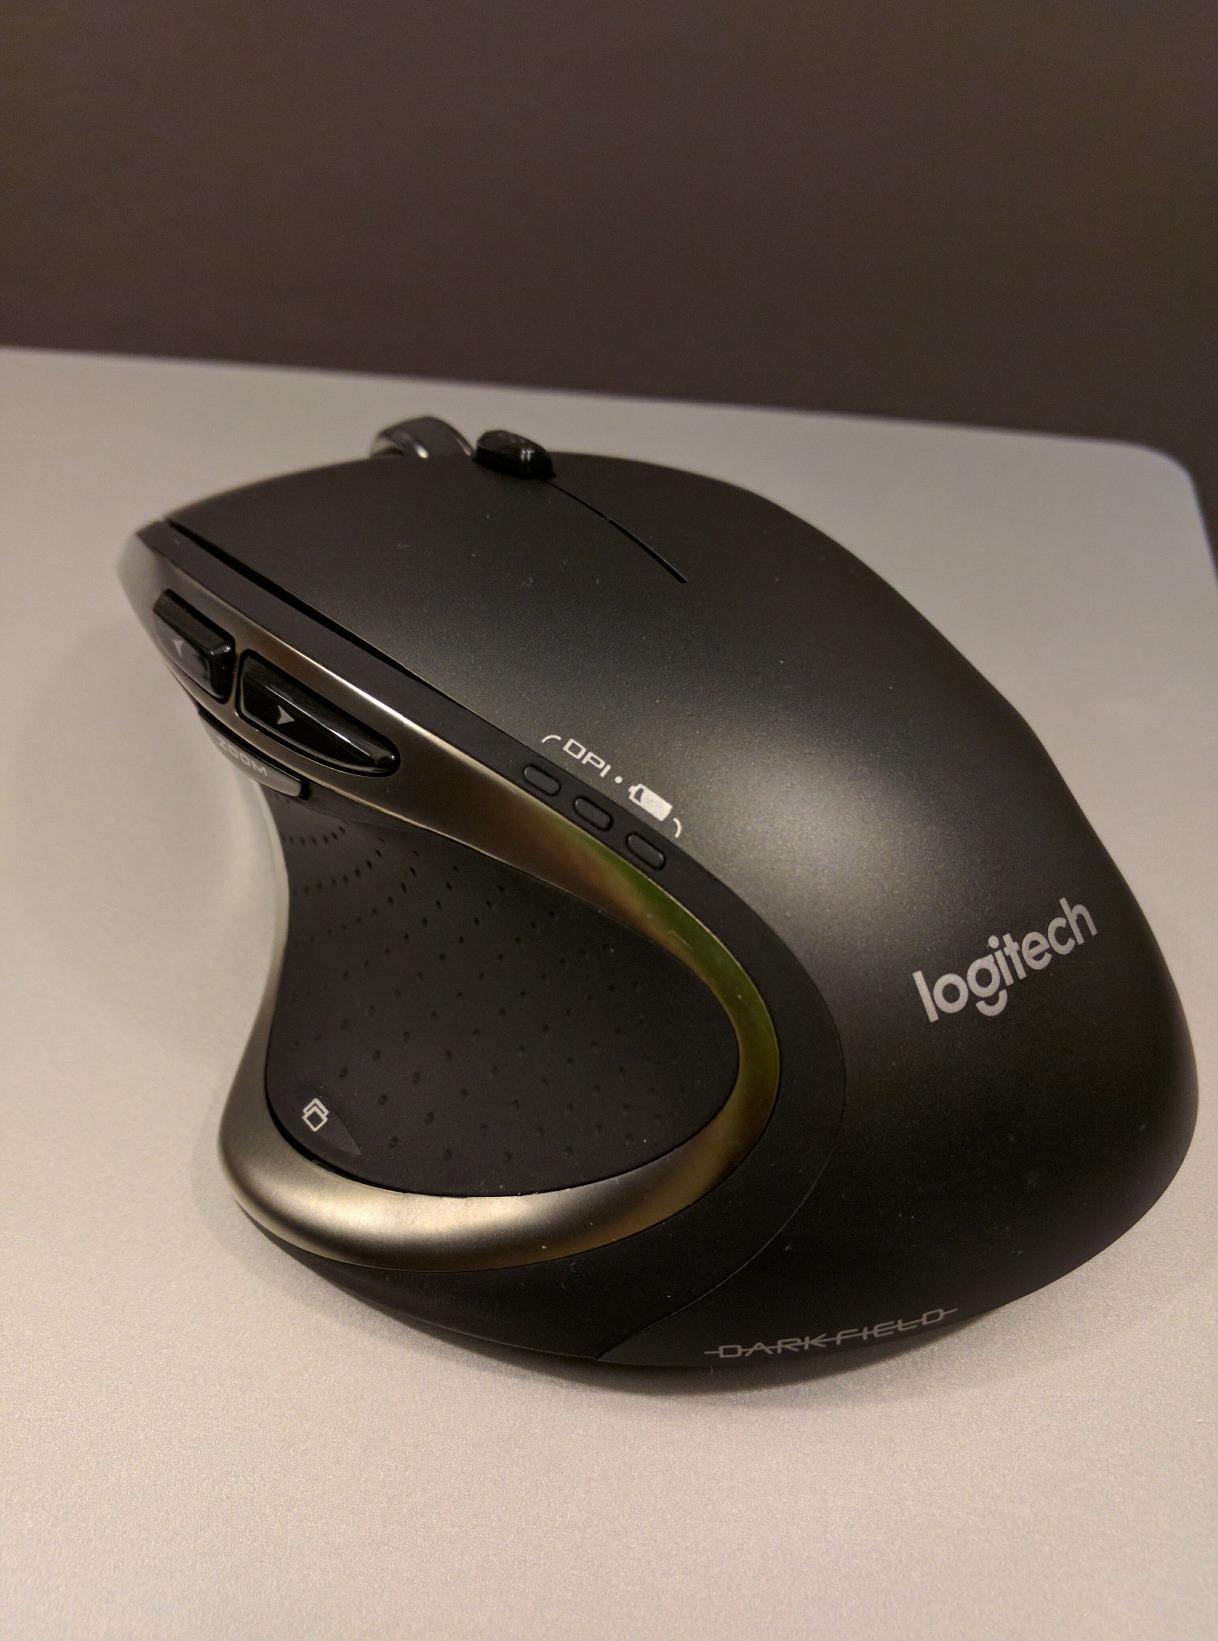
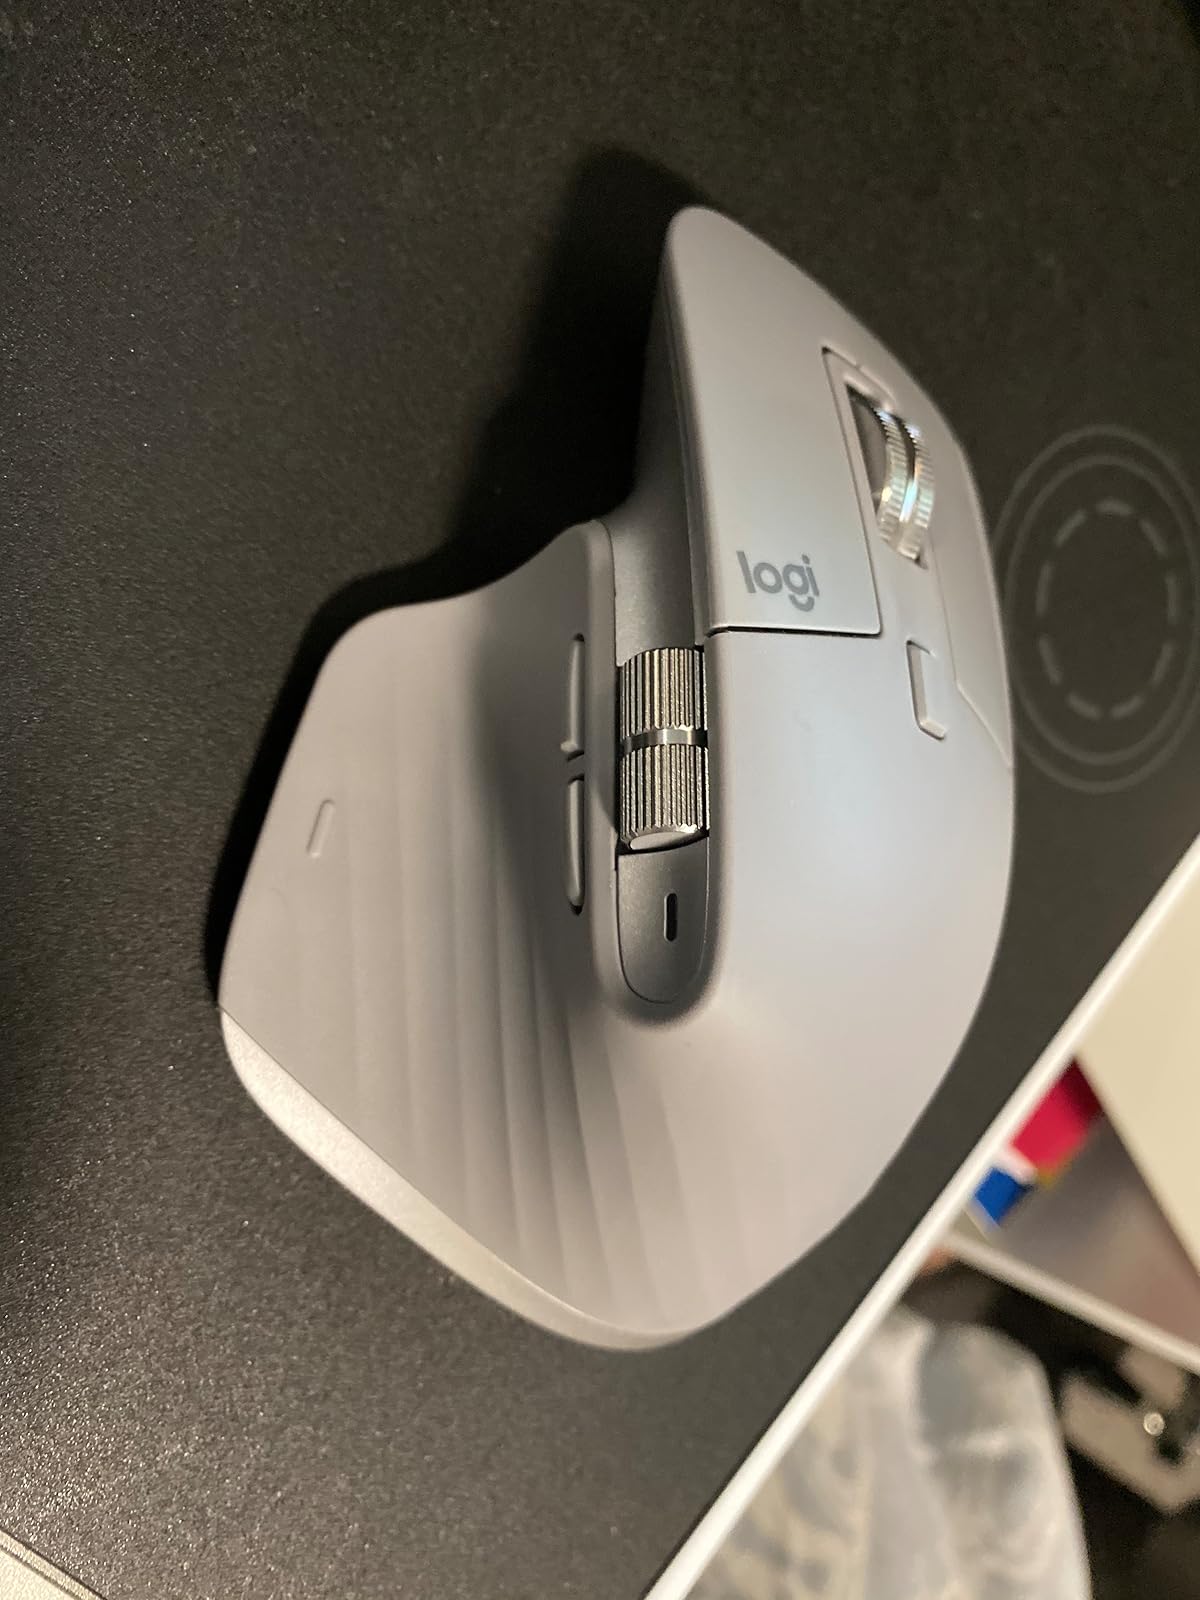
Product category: mouse
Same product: no